Farzaneh Sharafbafi

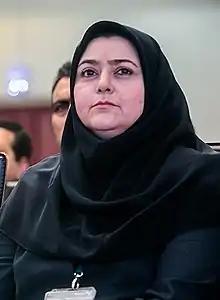
Sharafbafi in 2017

Farzaneh Sharafbafi (born 1973) is an Iranian manager and academic who was the Chairwoman and was the CEO of Iran Air.